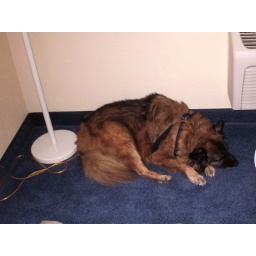
Hard to get our dog out of the room in the morning she does not like riding in the car